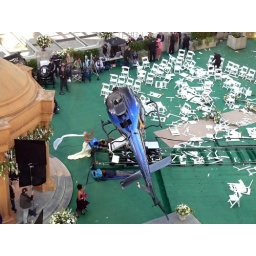
Fantastic Four movie shoot in Vancouver taken from my office window